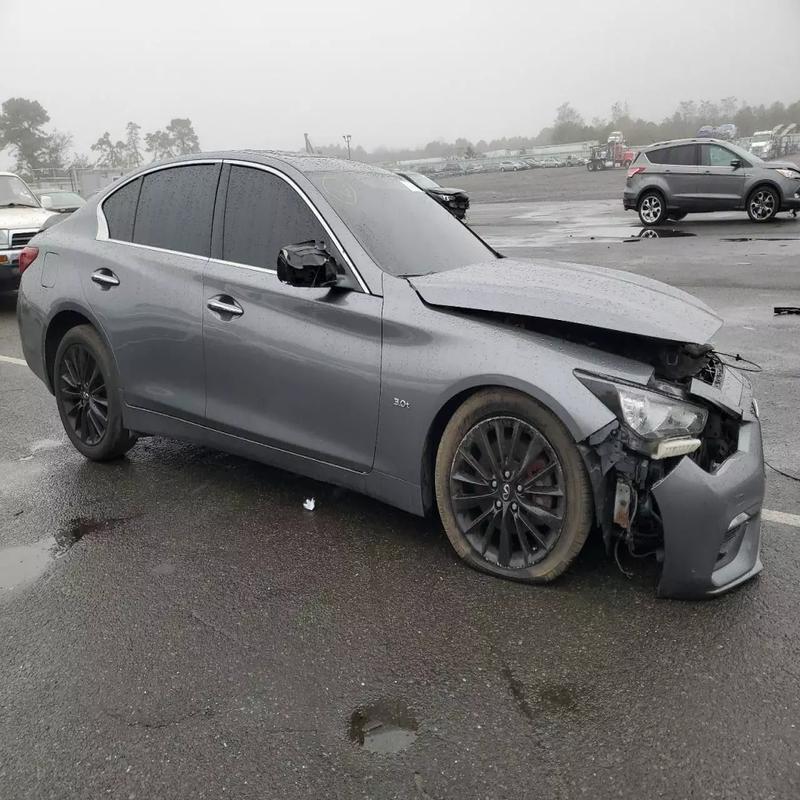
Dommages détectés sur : pare-choc avant, feu avant droit, capot, aile avant droite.
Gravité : majeur